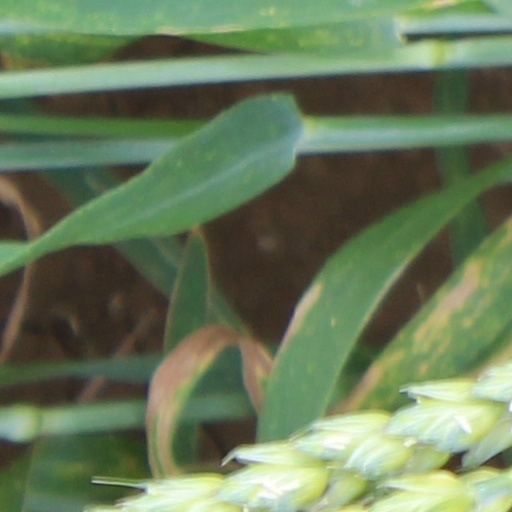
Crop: wheat